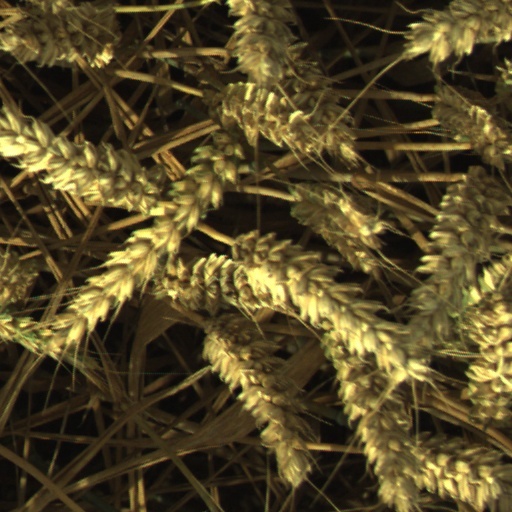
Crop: wheat